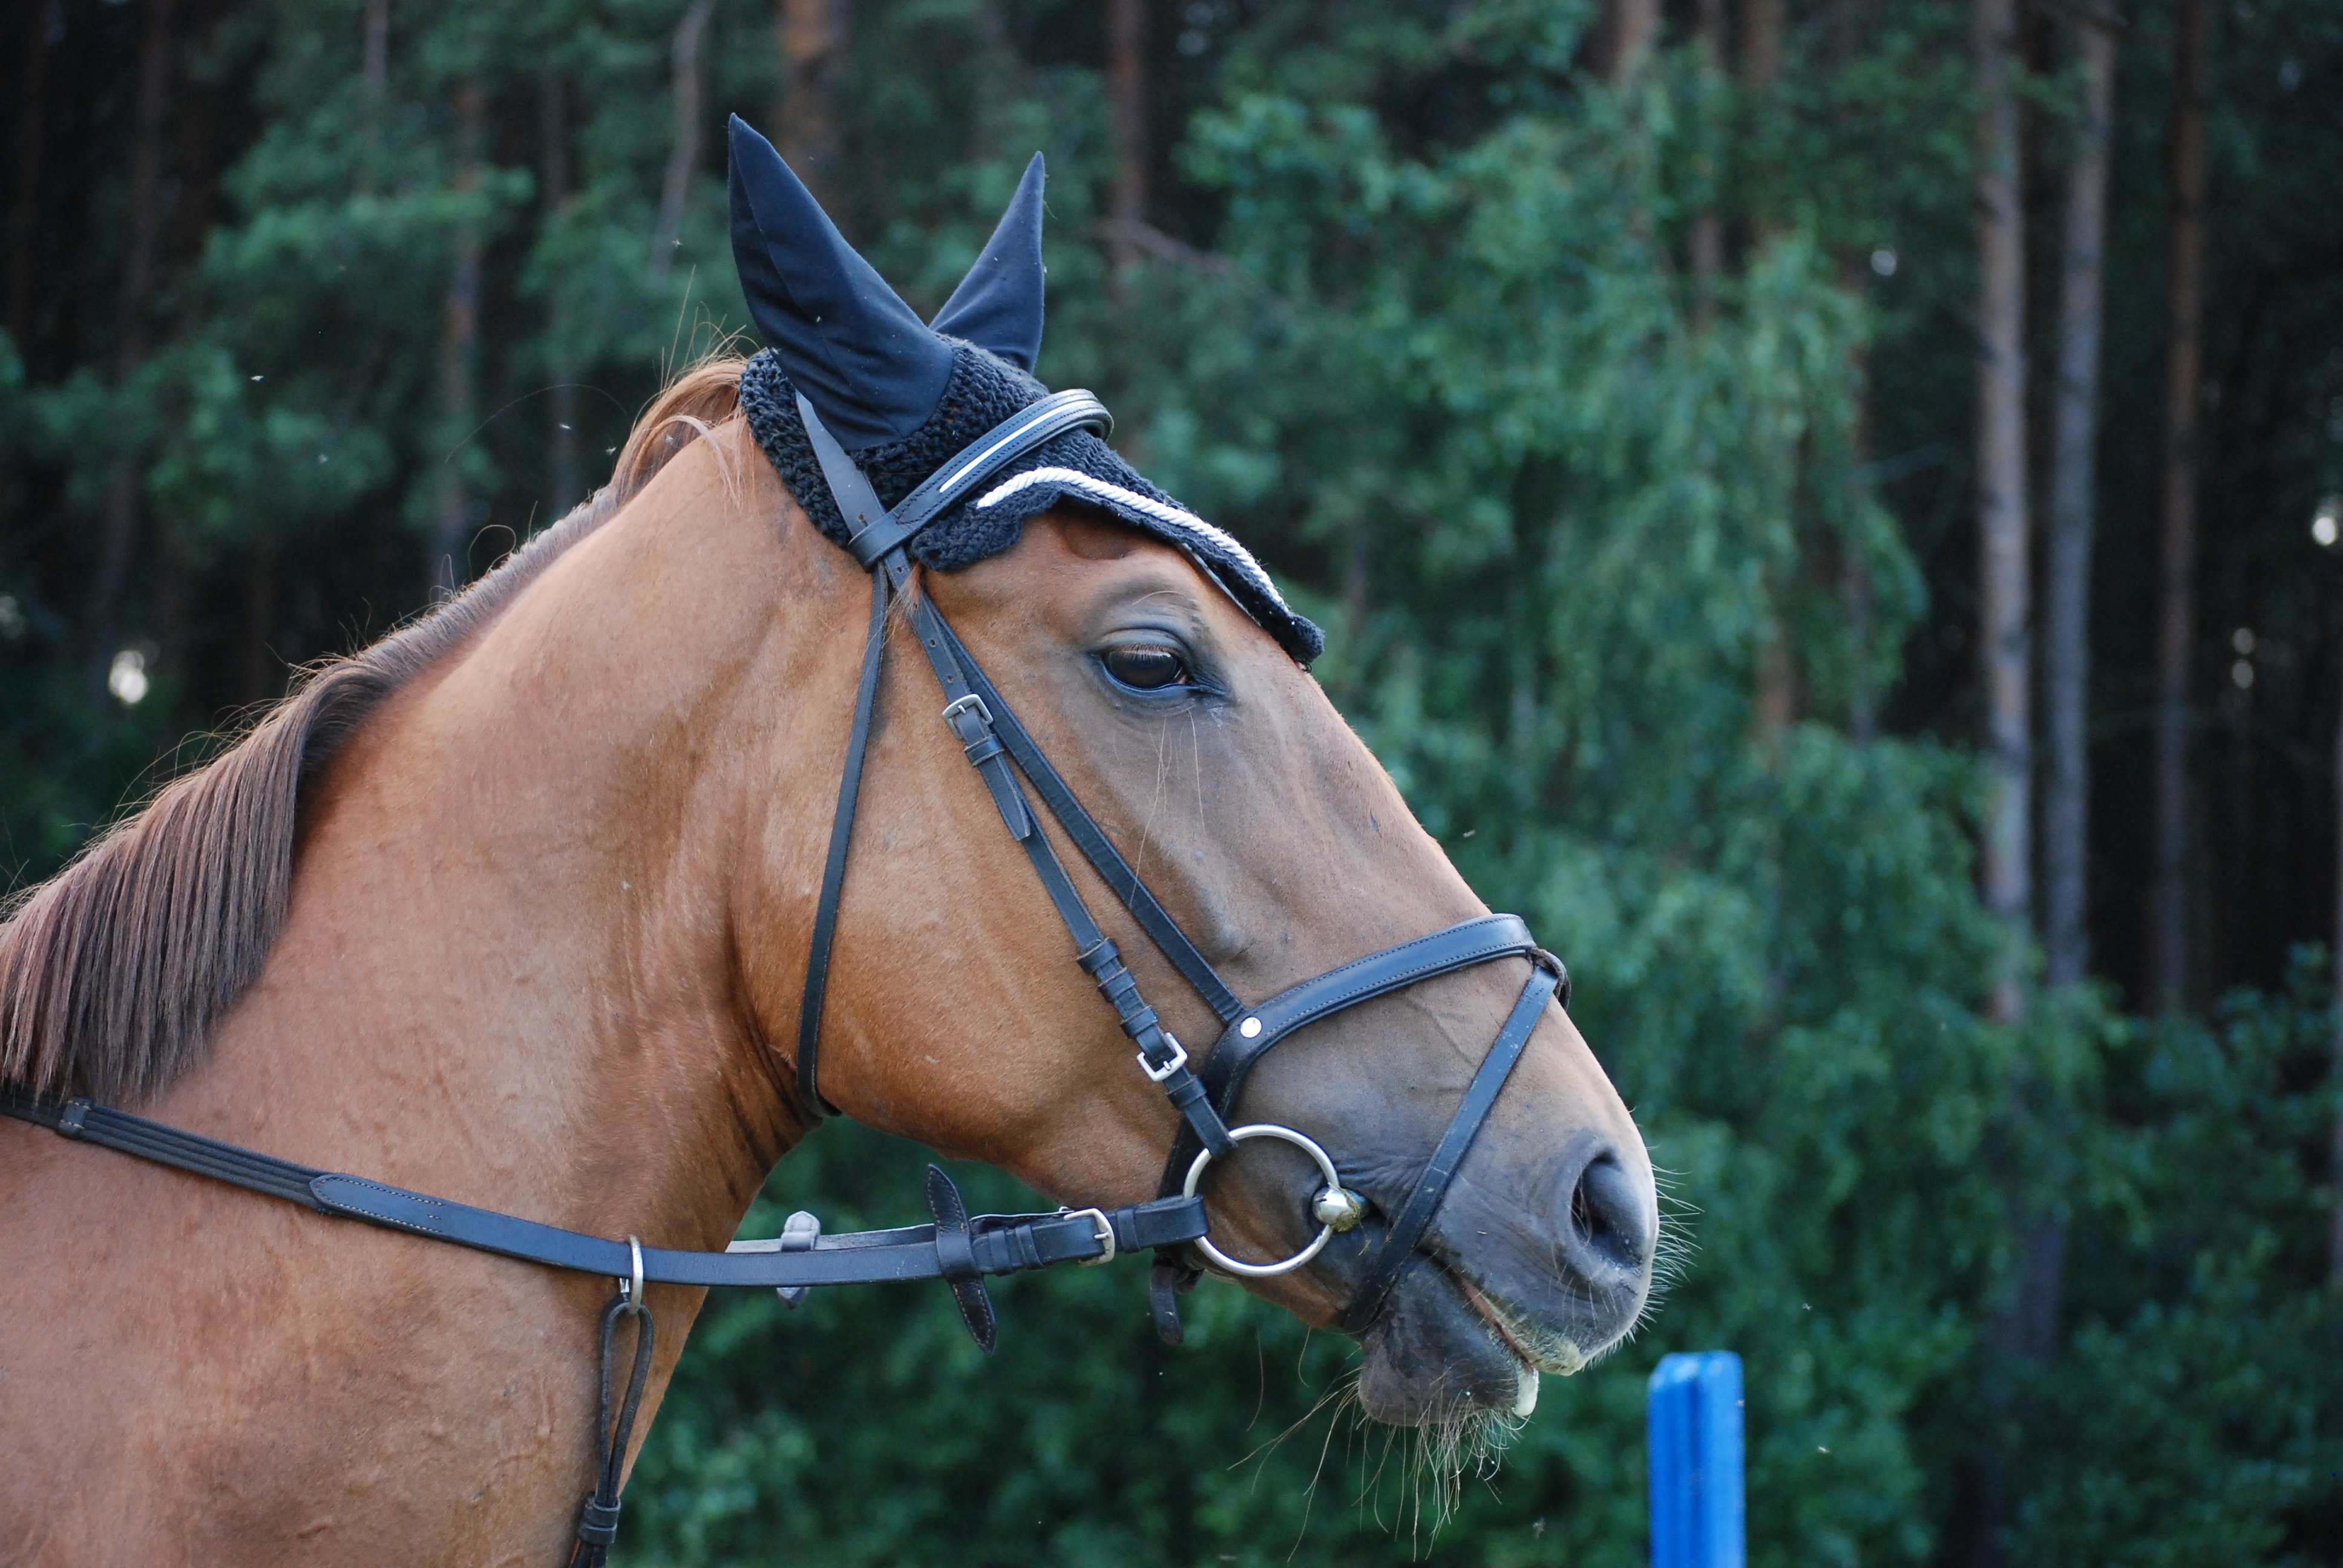
animal, horse, rein, mammal, stallion, mane, bridle, horses, pony, mare, halter, the horse, the head of a horse, horse like mammal, horse tack, animal sports